1st New York Light Artillery Battalion

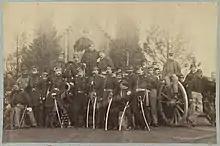
Officers and enlisted men of the 1st Battalion, New York Light Artillery

The 1st New York Light Artillery Battalion was a New York State volunteer artillery unit that served in the Union Army during the American Civil War. The unit was initially composed of four artillery companies, which were mustered-in for service in late 1861. Throughout 1862 and early 1863, the battalion saw action in the Eastern Theater before it was reorganized into four independent batteries of the New York Light Artillery, which fought separately for the remainder of the war.